O. G. S. Crawford

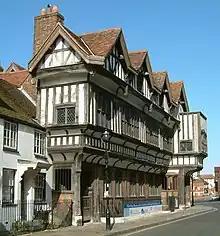
Crawford developed an interest in the historical architecture of Southampton, which includes this 16th century building.

Following his schooling, Crawford won a junior scholarship to study at Keble College, Oxford. There he began reading "literae humaniores" in 1905 but – after gaining only a third-class score in his second year exams – he switched courses to study geography in 1908. In 1910 he gained a distinction for his diploma, for which he had conducted a study of the landscape surrounding Andover. Reflecting his interest in the relationship between geography and archaeology, during a walking tour of Ireland he had also written a paper on the geographic distribution of Bronze Age flat bronze axes and beakers in the British Isles. It was presented to the Oxford University Anthropological Society before being published in "The Geographical Journal". The archaeologist Grahame Clark later related that the paper "marked a milestone in British Archaeology; it was the first real attempt to deduce prehistoric events from the geographical distribution of archaeological objects". Crawford's fellow archaeologist Mark Bowden stated that while archaeological distribution maps had been previously produced, "archaeological data had never before been married with environmental information" in the way that Crawford did in this article.